Mike Daniels (American football)

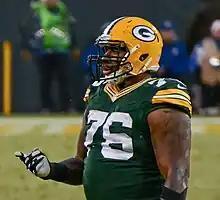
Daniels with the Green Bay Packers in 2014

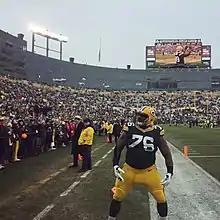
Daniels interacting with the crowd at Lambeau Field in December 2016

Scouts praised Daniels for being "quick off the ball" and using "his small frame to work between blockers". They also stated that he had good instincts and could understand offensive schemes and beat them. His size was often criticized because he was often beaten by larger blockers.